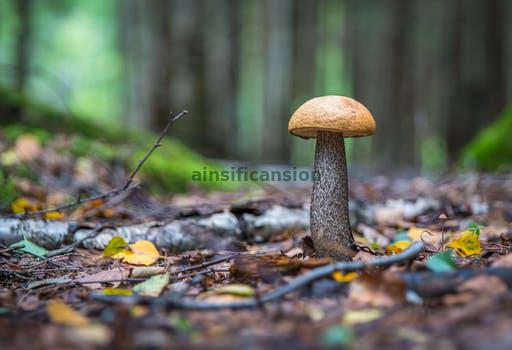
Label: Watermark